FC Stahl Linz (2013)

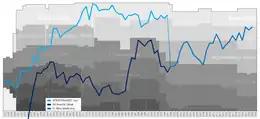
Historical chart of league performance of FC Linz and their successor Blau-Weiß Linz

In 1969, "SK VÖEST" won the championship of the Regional League Central and was promoted to the "Nationalliga", the predecessor of the Bundesliga. In the summer of 1972, the club colors were changed from black and white to blue and white to distinguish themselves from city rivals LASK. The club reached its peak in the 1973–74 season, when they became Austrian champion. Its decline began in 1988, when "SK VOEST" (without umlaut since 1978) was relegated to the First League (II).